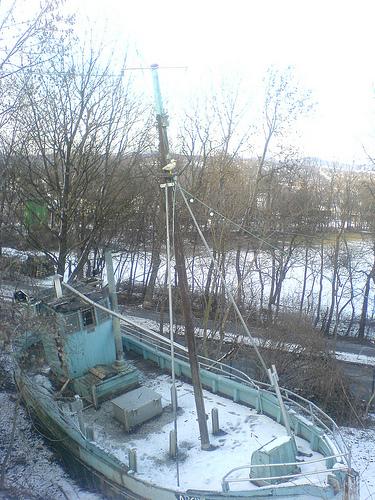
Weather: snow or frosty